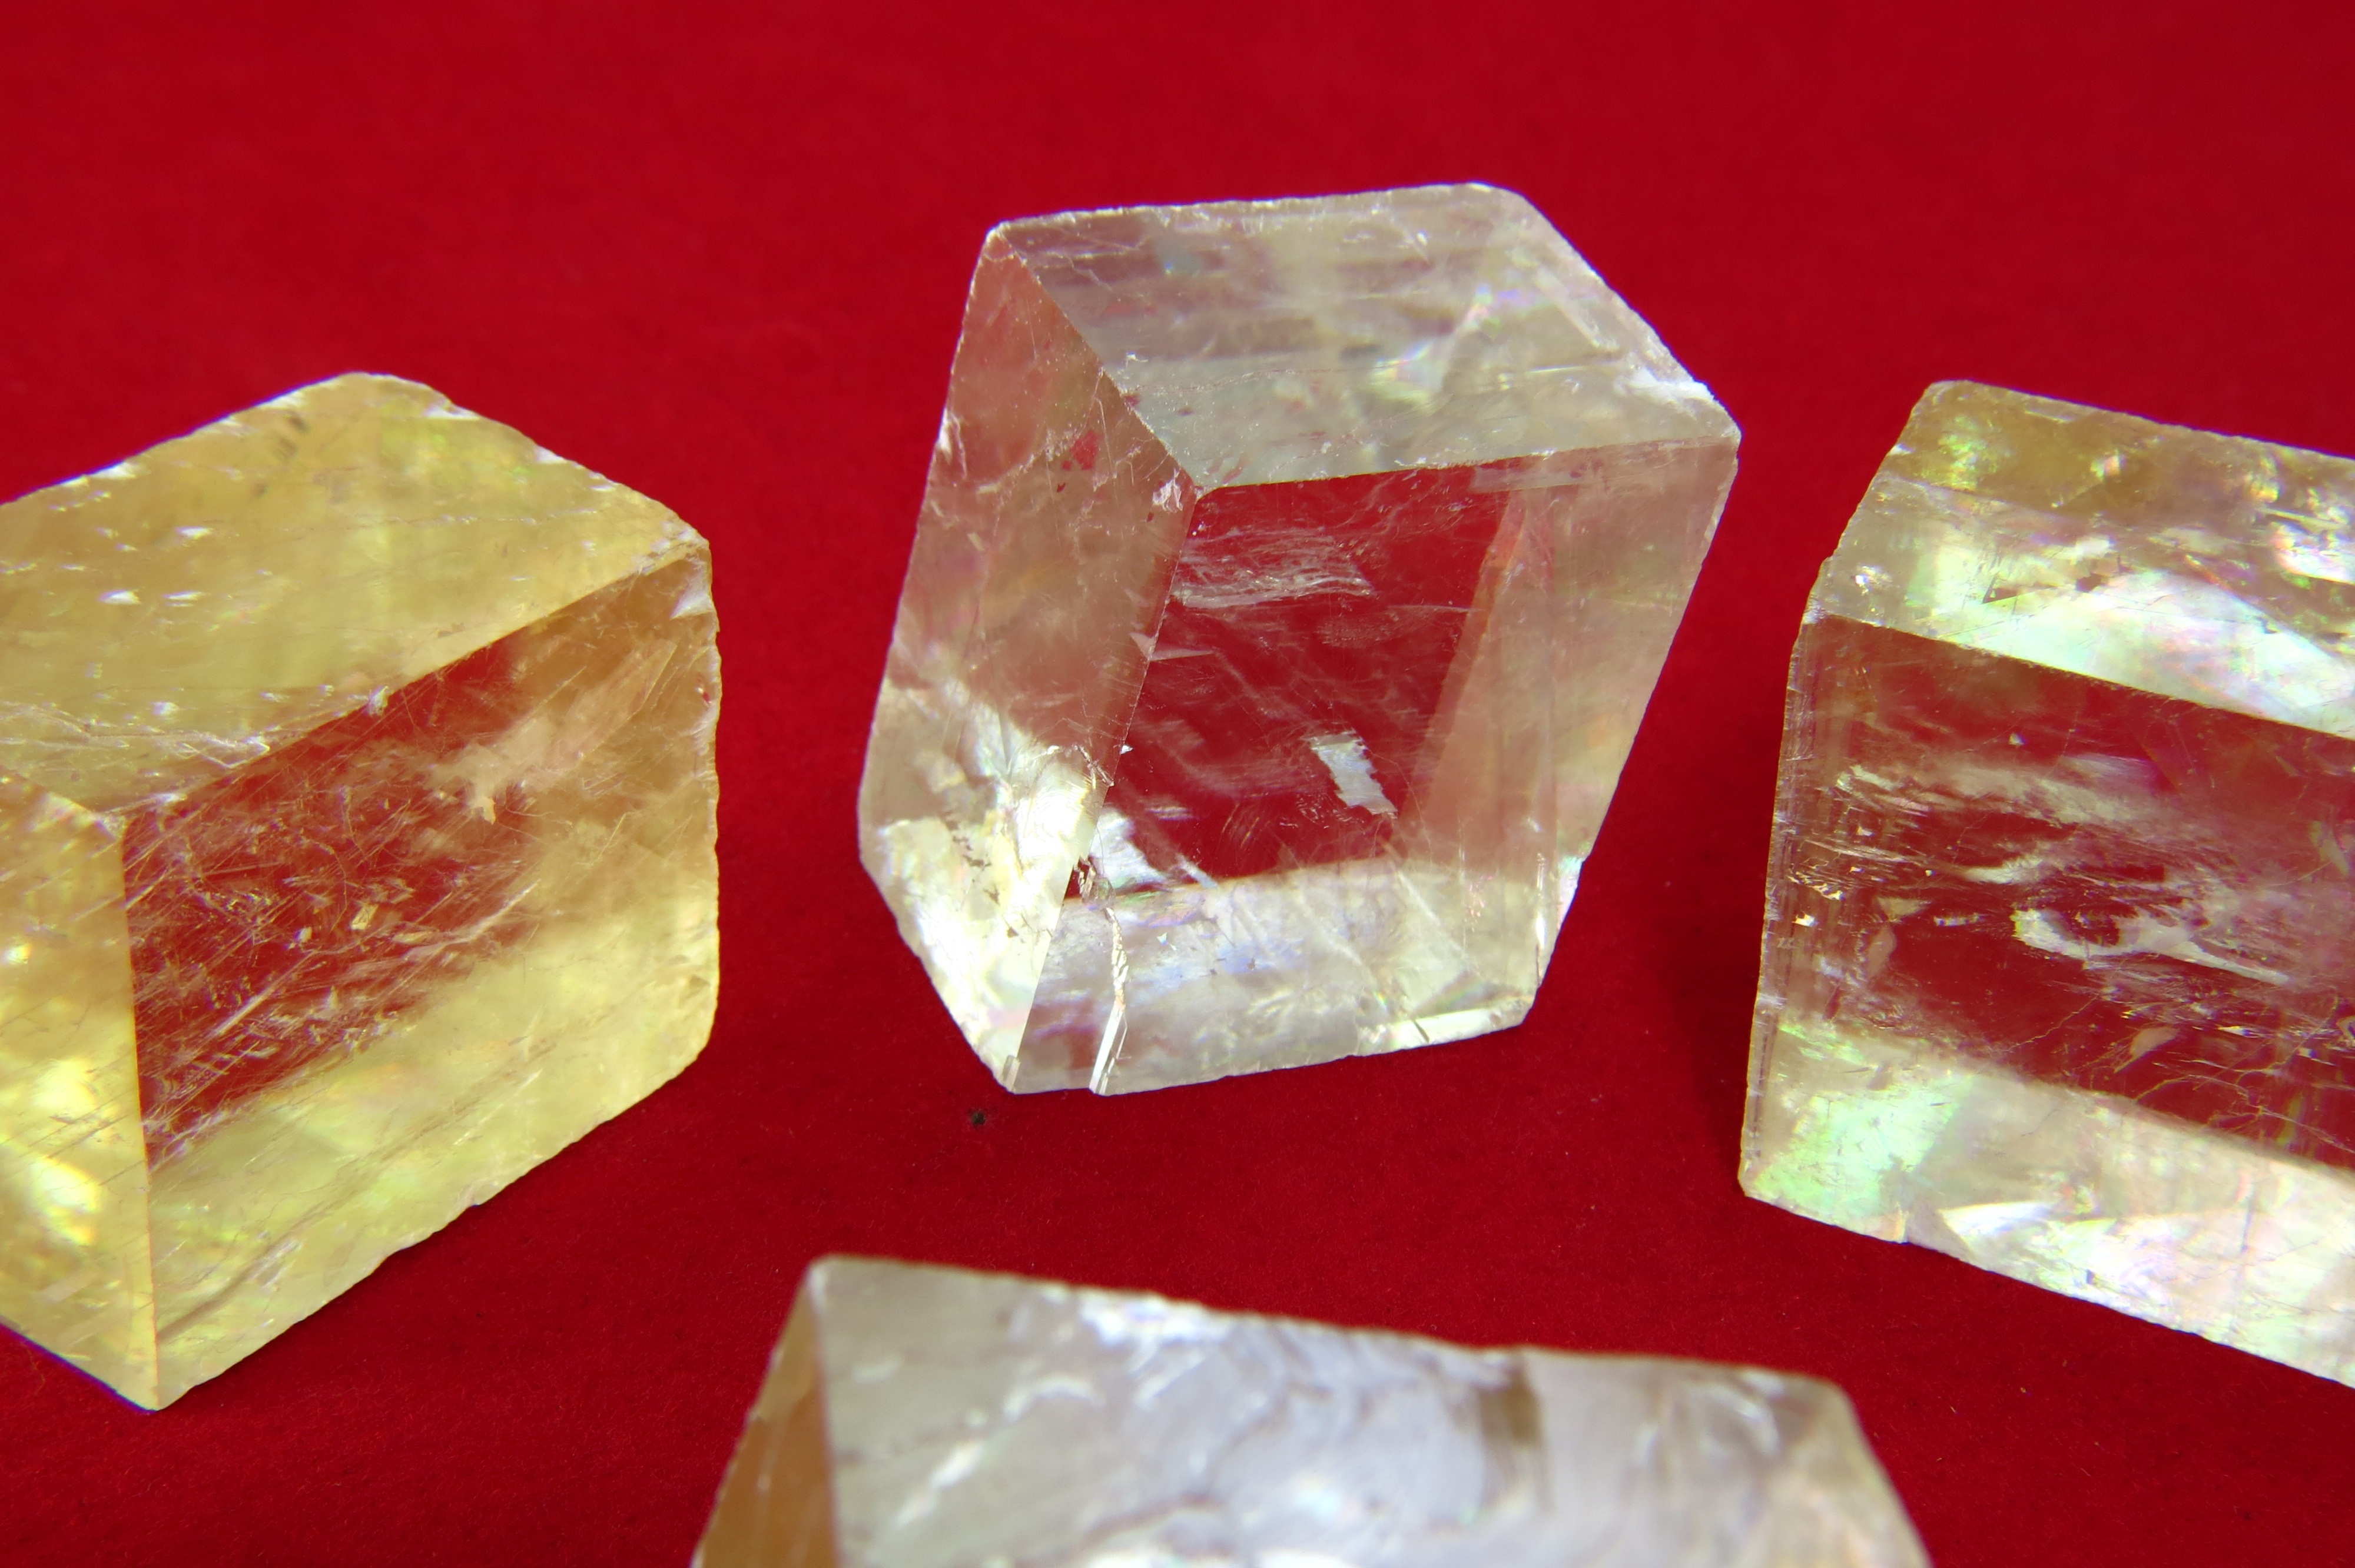
stone, natural, iceland, jewellery, icelandic, crystal, gemstone, mineral, quartz, calcite, spar, fracture, kopalina, color stone, birefringence, spat, icelandic spar